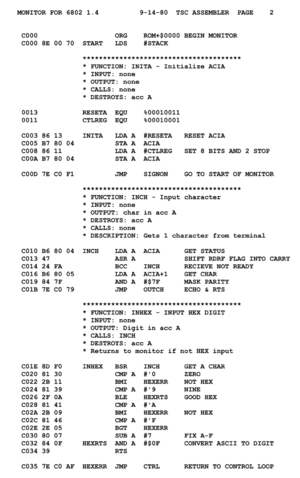
Assembler
Eksempel på assemblersprog
En assembler er et program, som oversætter assemblersprog til maskinkode. Programmer i assemblersprog er typisk lavet automatisk af en oversætter, men det er muligt at skrive programmer direkte i assemblersprog.